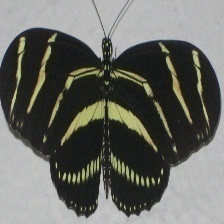
Species: ZEBRA LONG WING